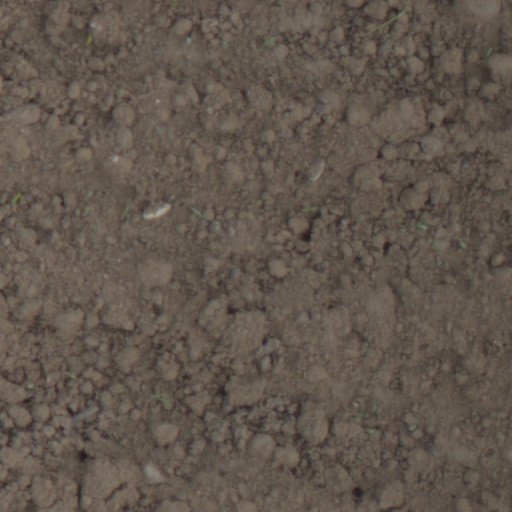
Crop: wheat